Rhythm

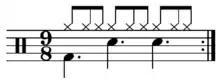

The establishment of a basic beat requires the perception of a regular sequence of distinct short-duration pulses and, as a subjective perception of loudness is relative to background noise levels, a pulse must decay to silence before the next occurs if it is to be really distinct. For this reason, the fast-transient sounds of percussion instruments lend themselves to the definition of rhythm. Musical cultures that rely upon such instruments may develop multi-layered polyrhythm and simultaneous rhythms in more than one time signature, called polymeter. Such are the cross-rhythms of Sub-Saharan Africa and the interlocking "kotekan" rhythms of the gamelan.